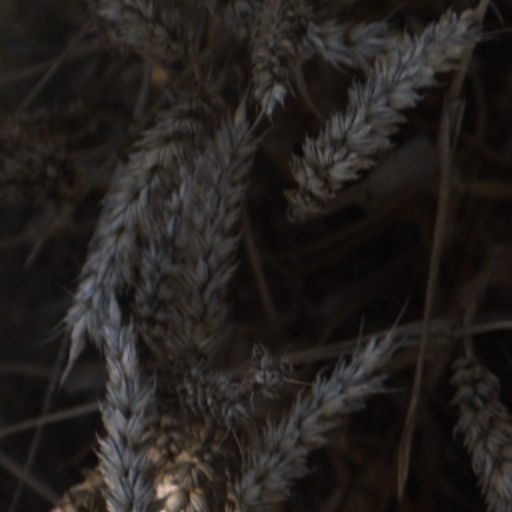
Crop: wheat